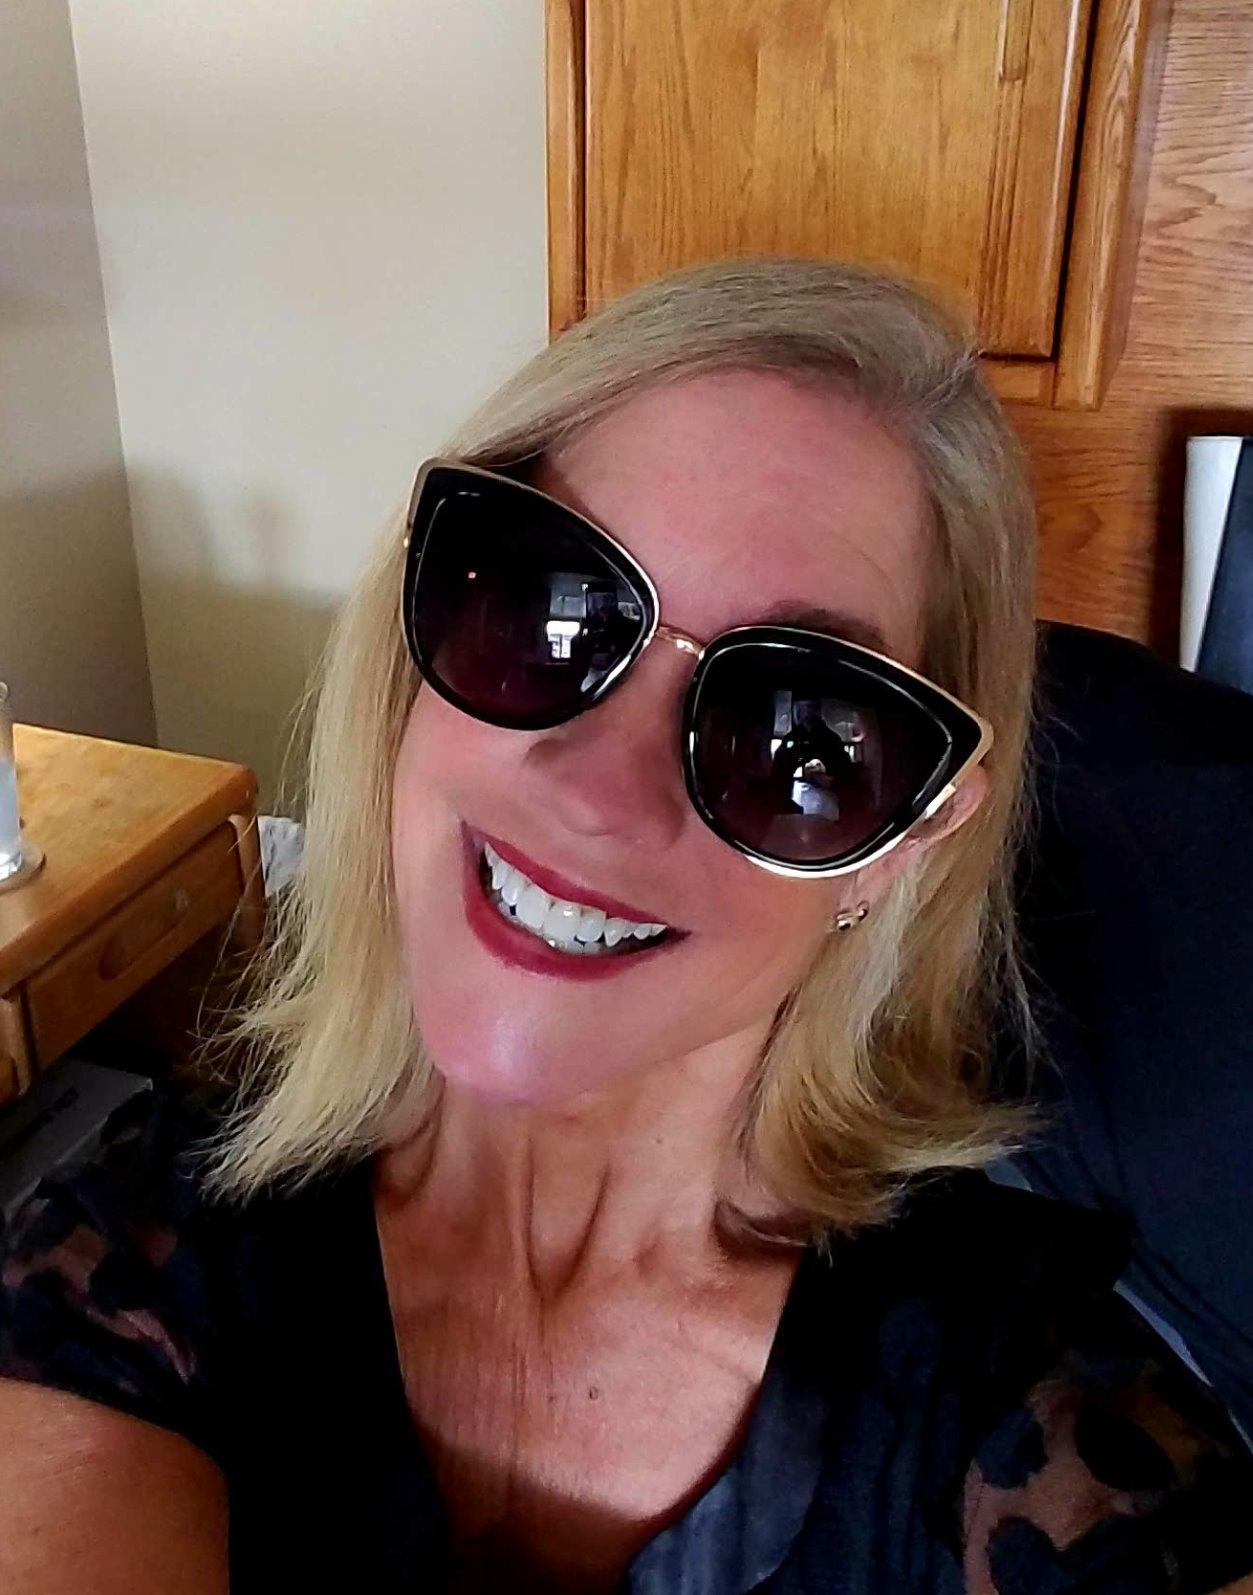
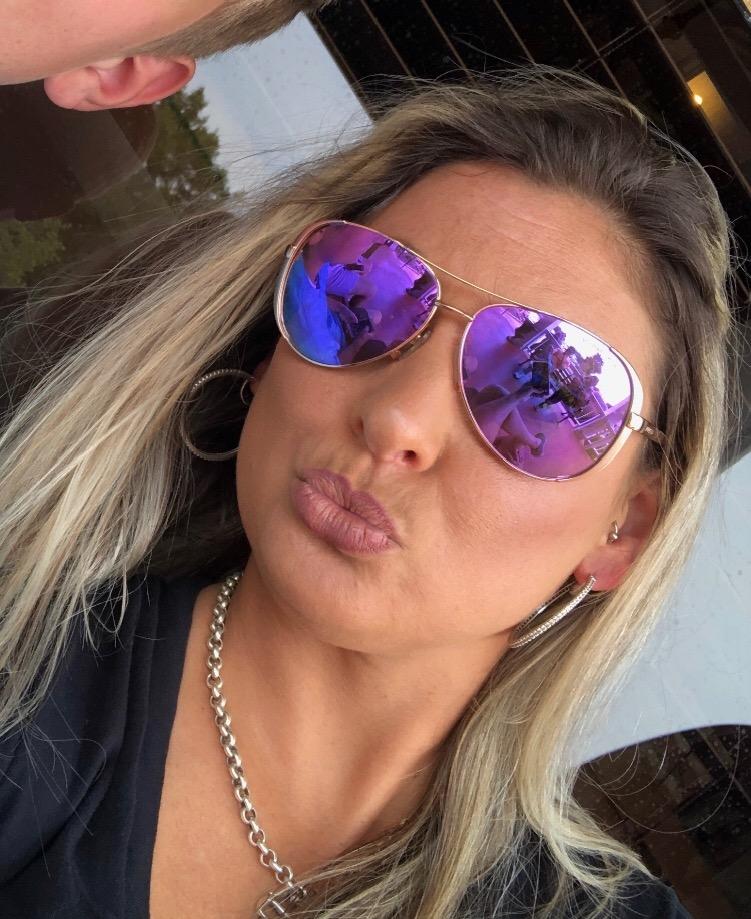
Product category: accessories_sunglasses
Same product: no